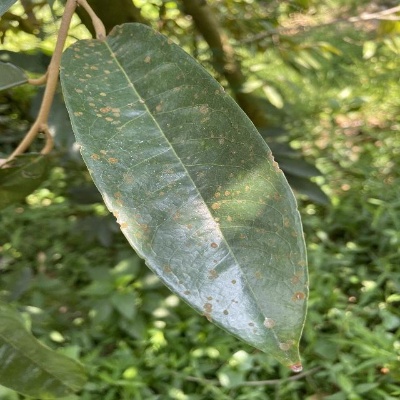
Label: Leaf_Algal